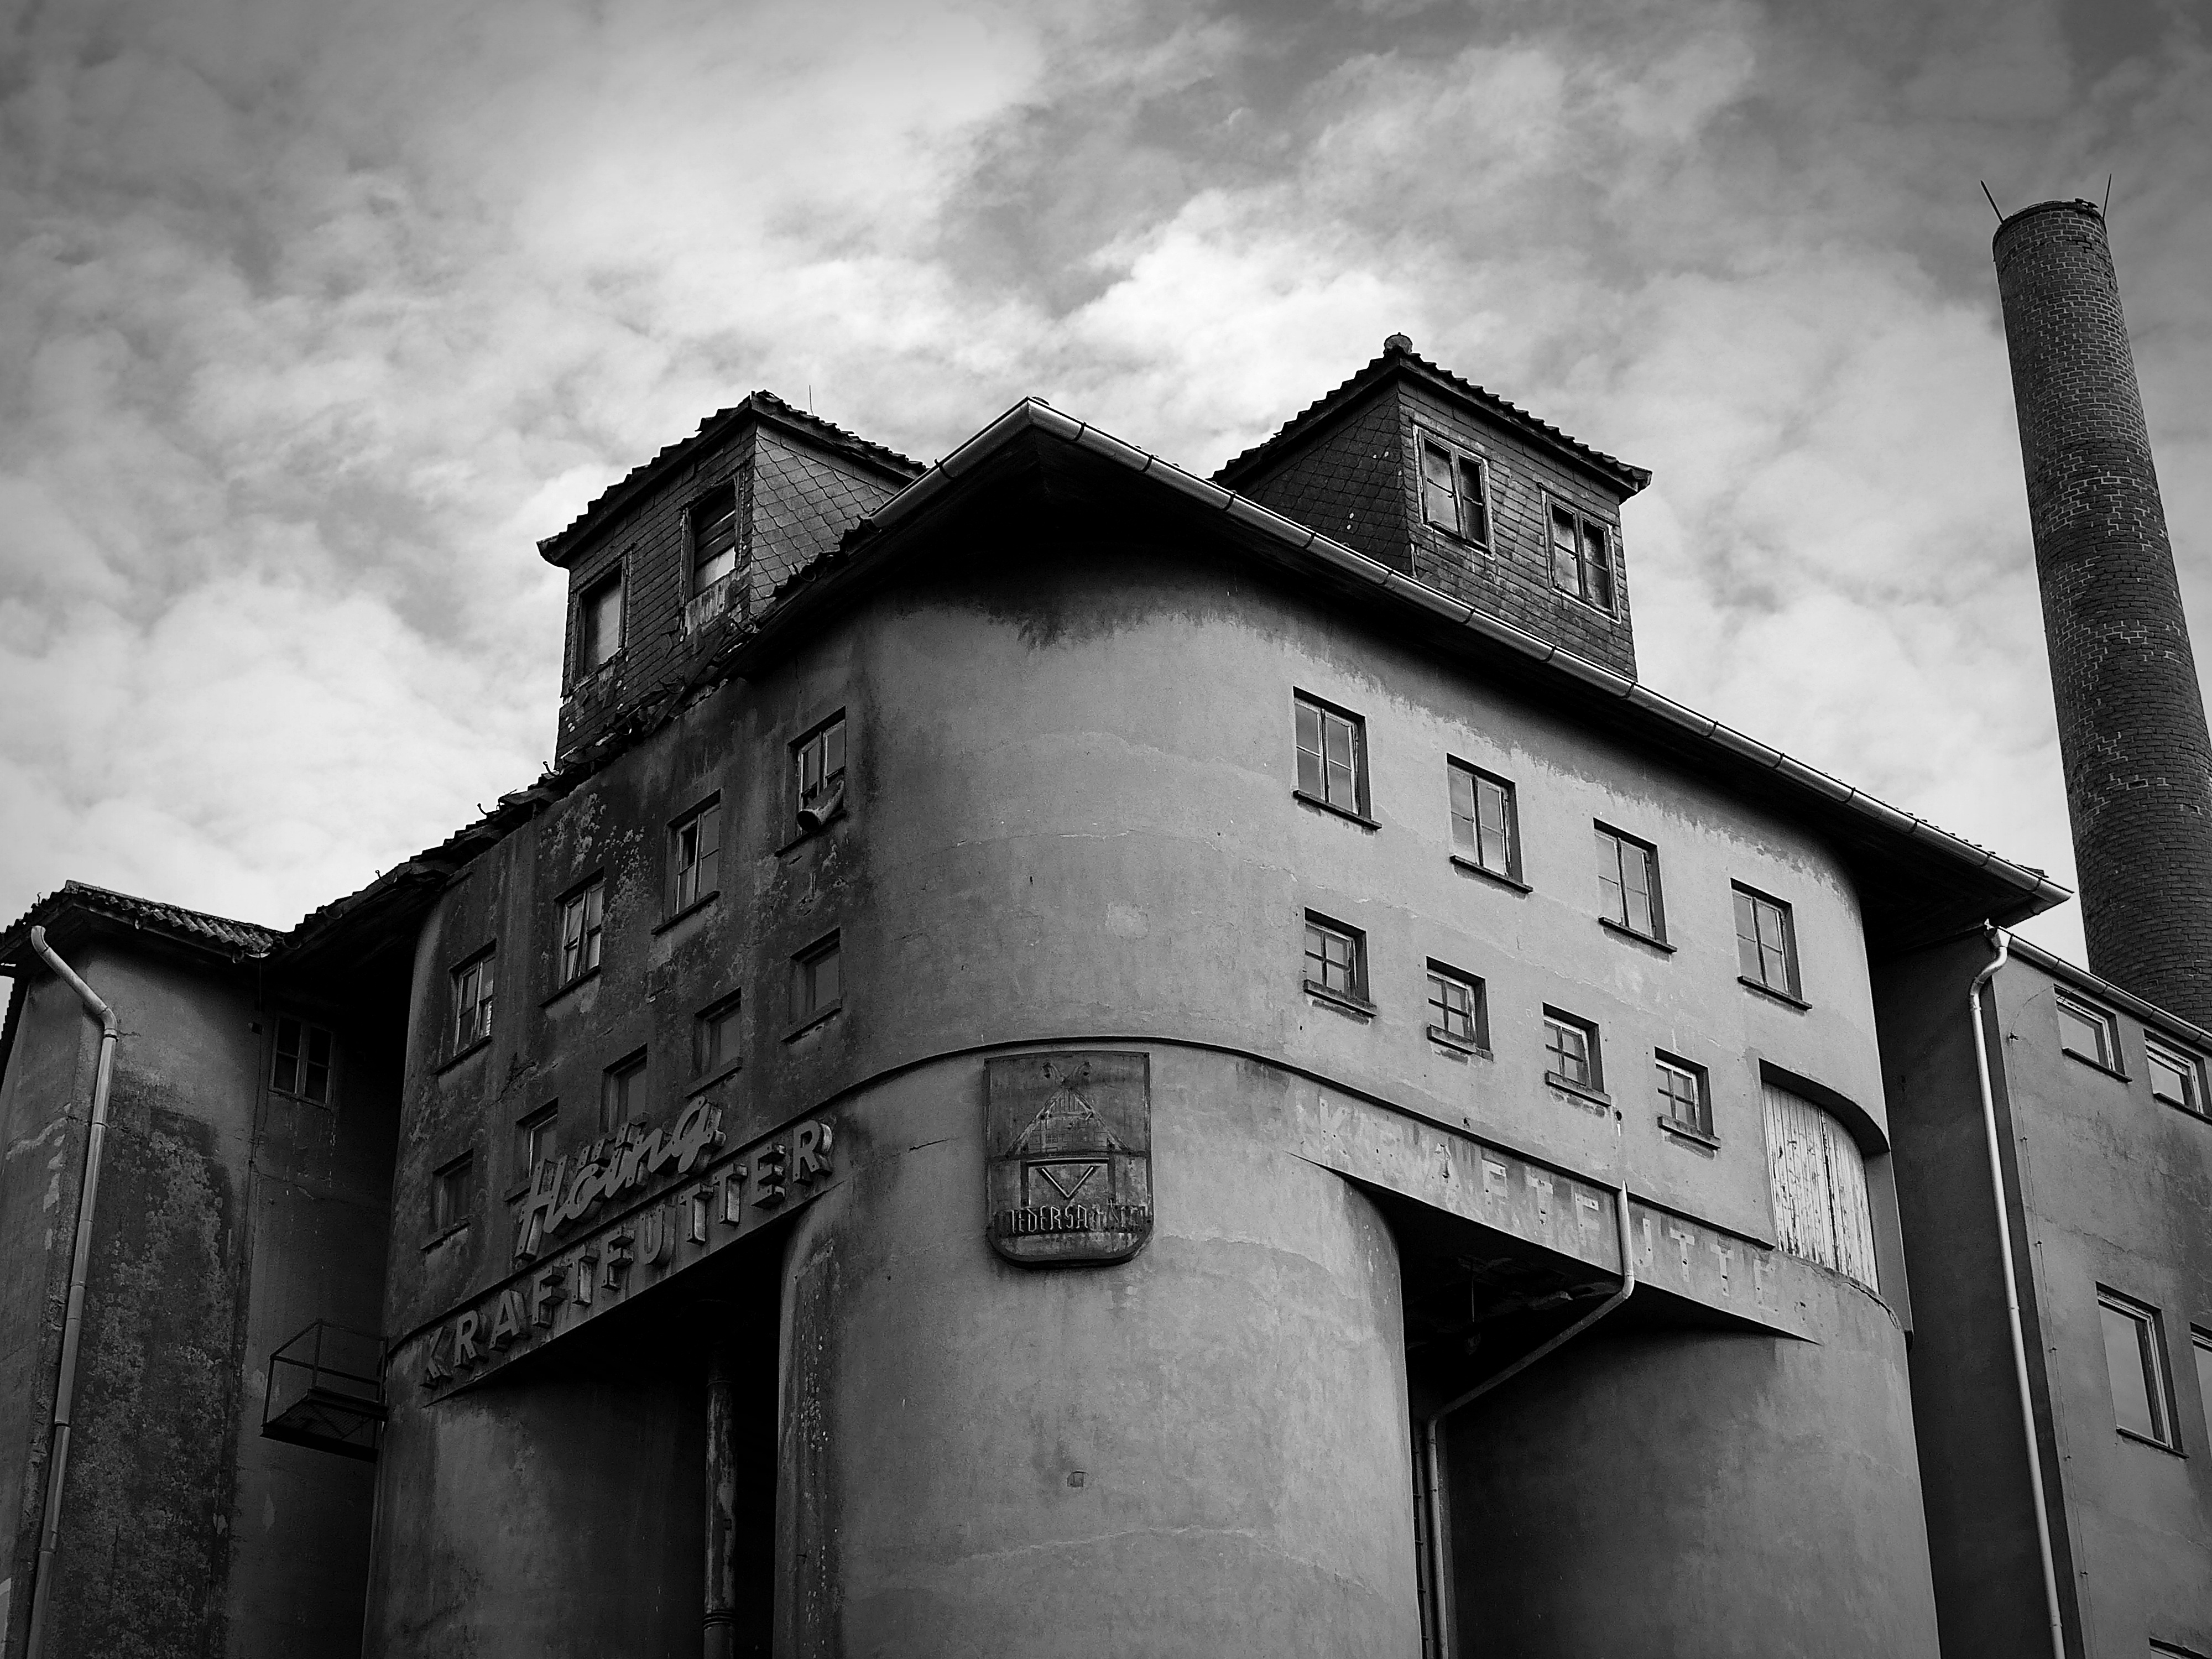
black and white, white, photography, house, building, old, factory, darkness, industry, black, monochrome, dilapidated, photograph, leave, industrial building, lapsed, old factory, old factory building, monochrome photography, film noir